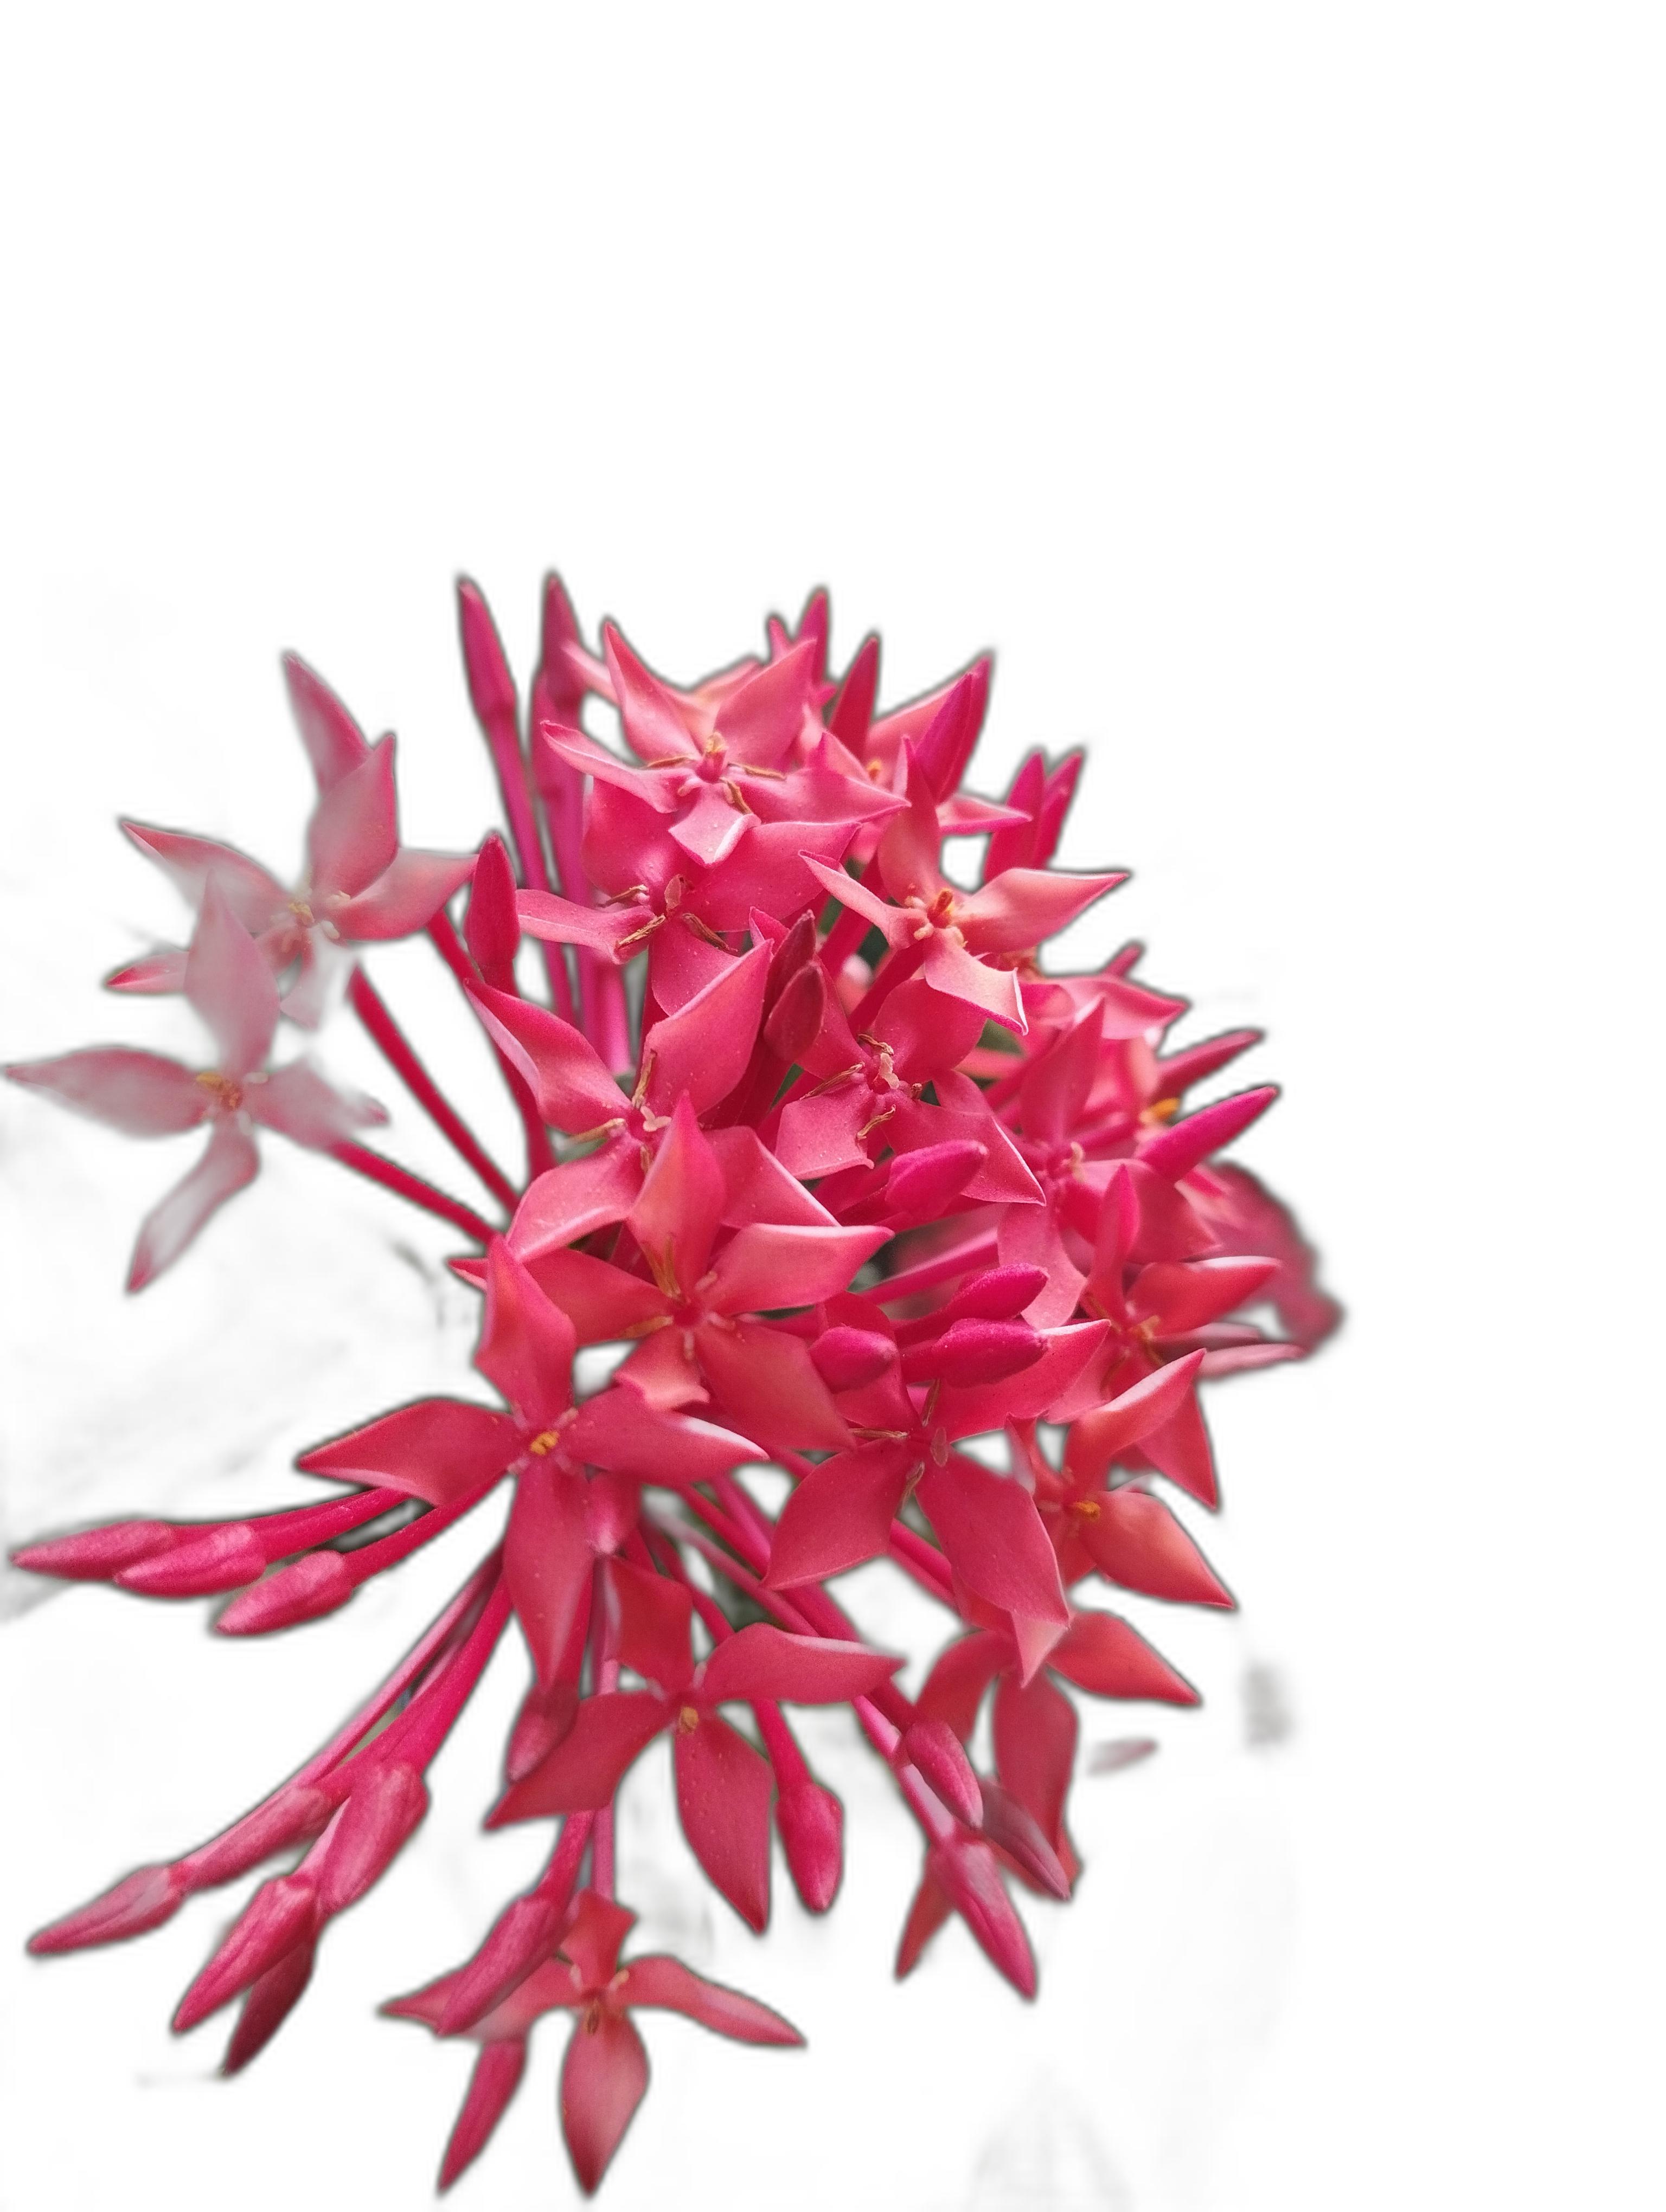
Label: Jungle geranium